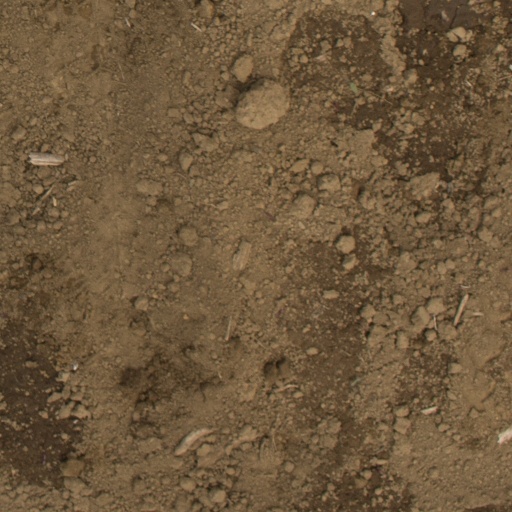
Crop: Jerusalem artichoke